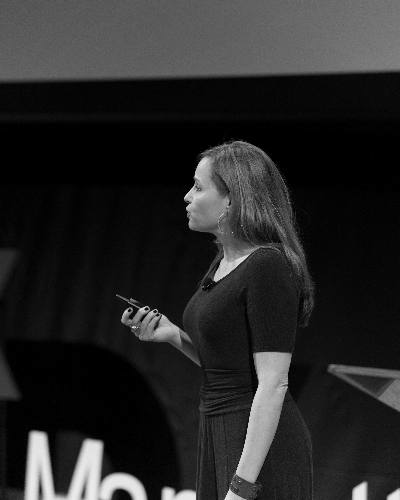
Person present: Yes